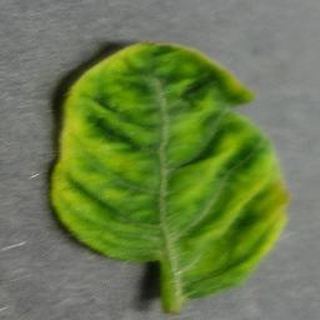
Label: tomato_yellow_leaf_curl_virus